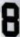
Number: 8